Entre la coupe et l'élection

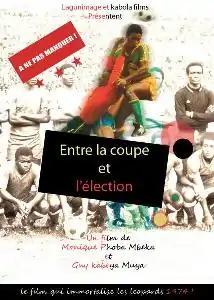

Entre la coupe et l'élection (Between the Cup and the Election) is a 2008 documentary film co-directed by Monique Mbeka Phoba and Guy Kabeya Muya.